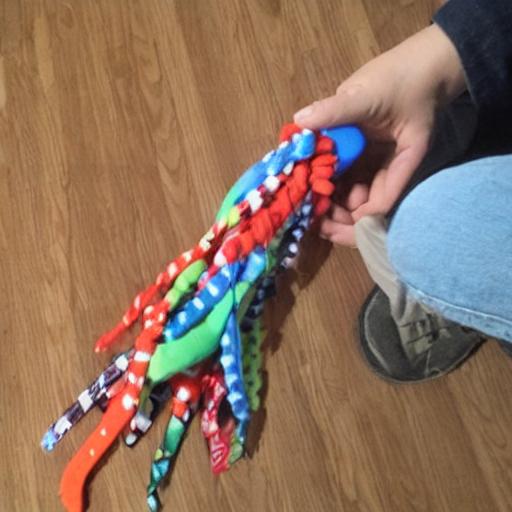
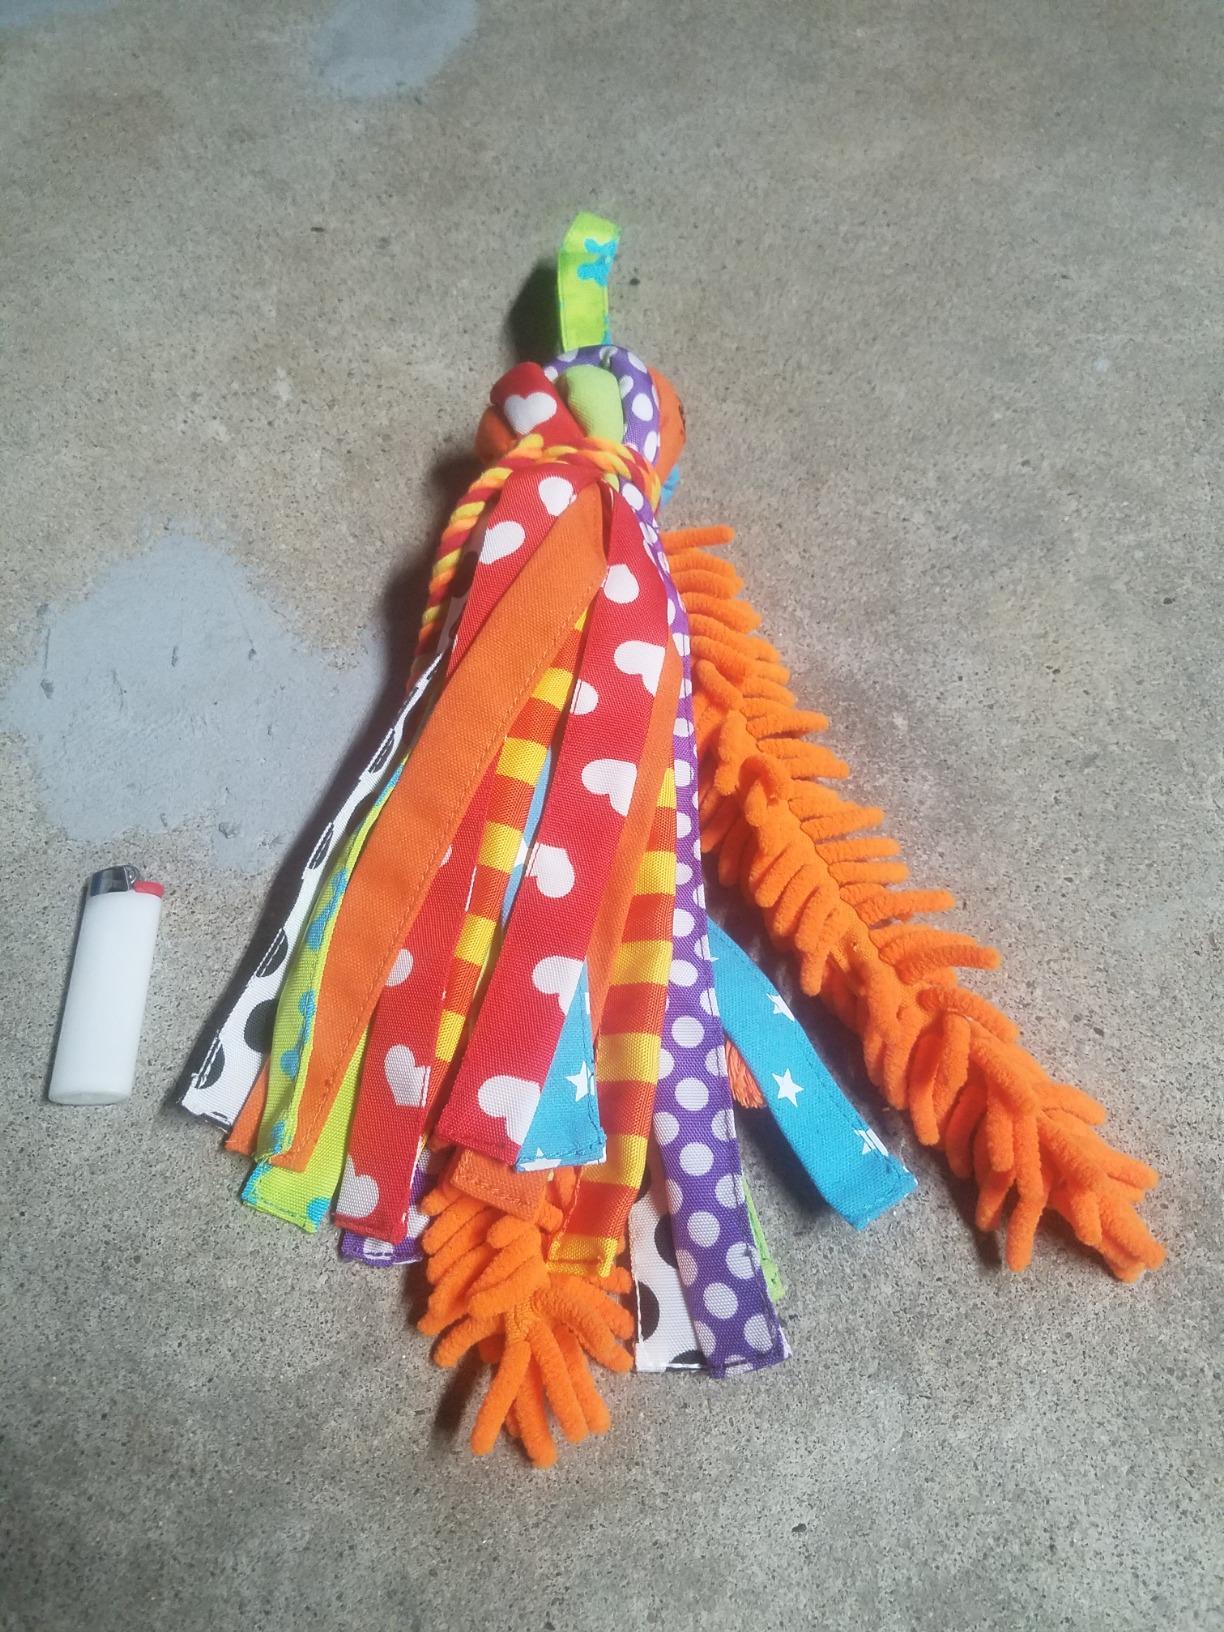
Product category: items_toy
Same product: no